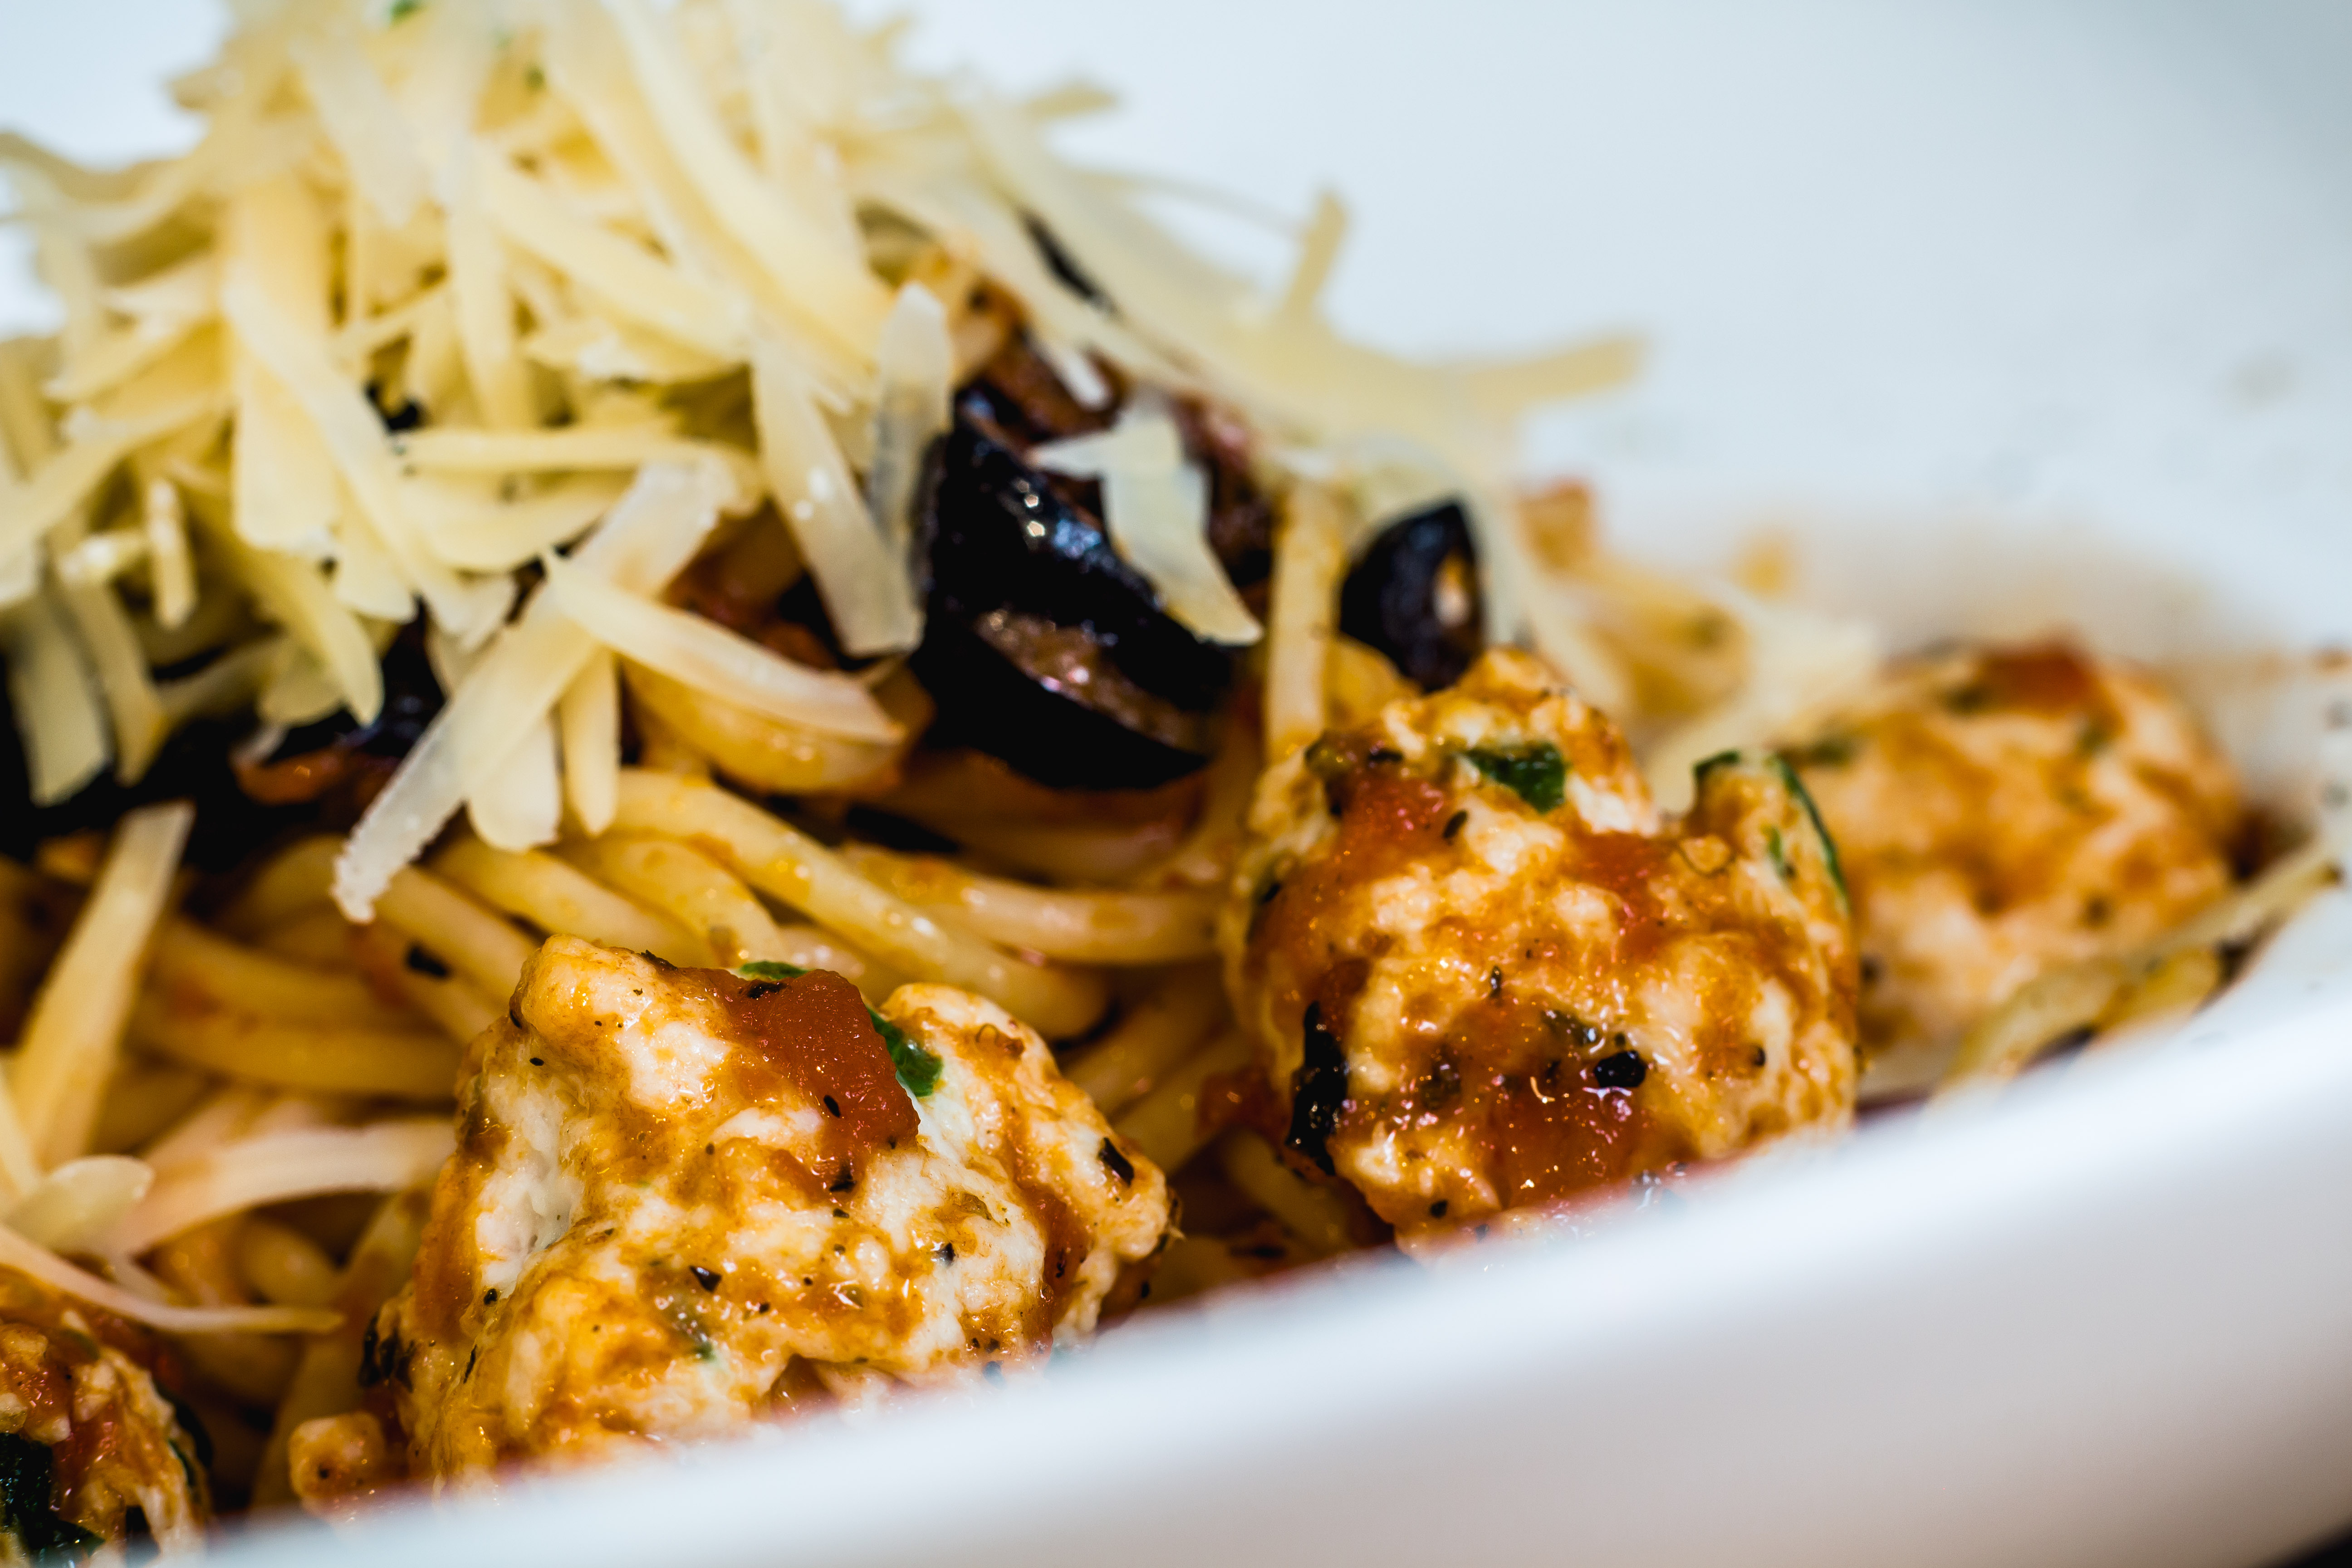
food, ingredient, recipe, staple food, noodle, fast food, cuisine, dish, produce, meat, rice noodles, comfort food, vegetable, leaf vegetable, tableware, mixture, side dish, junk food, delicacy, fried food, garnish, chinese food, italian food, thai food, Burmese food, japanese cuisine, steamed rice, indian chinese cuisine, cooking, mixing bowl, mexican food, snack, vegetarian food, Spiced rice, shirataki noodles